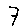
Label: 7